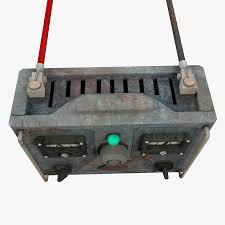
Waste category: battery